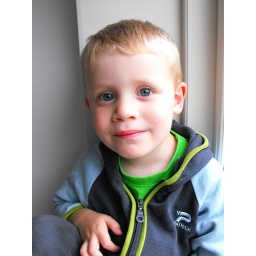
Alexander sitting in his bedroom window